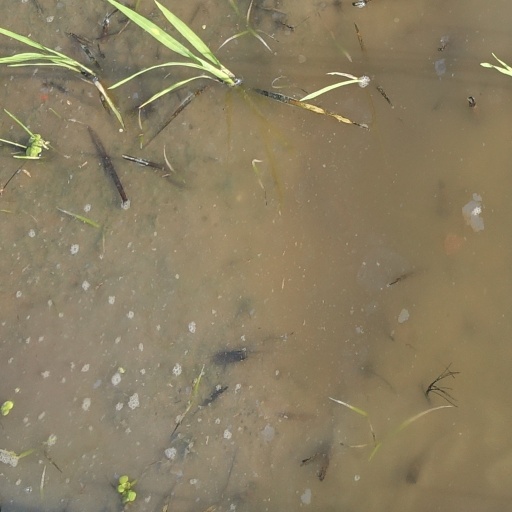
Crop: rice